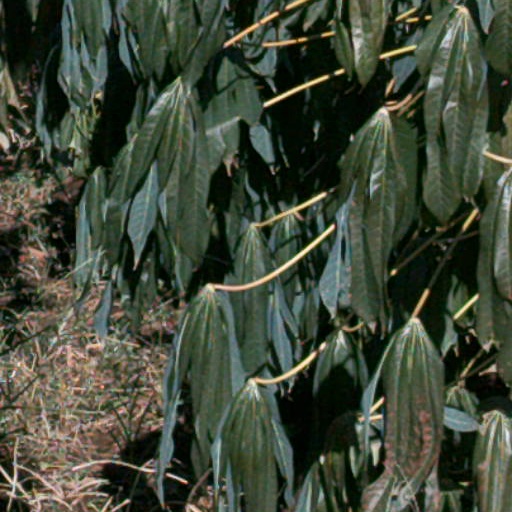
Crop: cassava